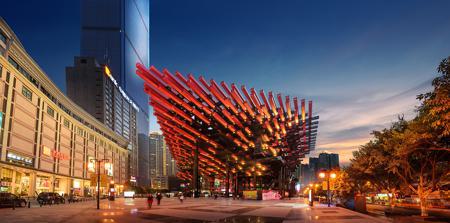
Building: Chongqing Art Museum
Country: China
Year built: 2013
Art museum in Chongqing, China Chongqing Art Museum 重庆美术馆 Established 2013 Location 1 Linjiang Rd, Liberation Monument Shangquan, Yuzhong District , Chongqing , China Architect China Architecture Design & Research Group Public transit access Linjiangmen station ( Line 2 ) Website Official Website Chongqing Art Museum ( Chinese : 重庆美术馆 ) (also known as Chongqing Art Gallery or Chongqing Guotai Arts Center ) is an art museum in Yuzhong District of Chongqing . Its main focus is on traditional Chinese painting , printmaking , and small sculptures . Architecture The Museum at Night The building is well known for its striking architecture. Its outer structure consists of an interwoven pattern of beams. Red beams run north–south and black beams run east–west. The design is said to be inspired by chopsticks and the traditional Chinese meal of hot pot . The design has also been compared to the white fig tree, which is common in Chongqing. References